San Sebastián Street Festival

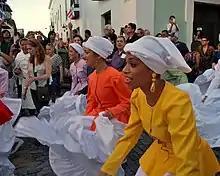
Dancers at the San Sebastián Festival in San Juan, in 2013

Before the establishment of the modern festival, a small annual procession dedicated to the Saint Sebastian used to take place along San Sebastián Street ("Calle San Sebastián") following a mass dedicated to the martyr as established by Juan Manuel Madrazo, parishioner of San José Church during the 1950s, with the purpose to commemorate the life of the Saint and to raise money to repair the church building. The event was celebrated until the retirement of Madrazo. In 1970, historian and anthropologist Ricardo Alegría of the Institute of Puerto Rican Culture (ICP) proposed a revival of this tradition in the form of a festival to Rafaela Balladares de Brito, a then community leader and renown resident of San Sebastian Street, with the purpose of creating an event that would celebrate Puerto Rican culture while raising funds for the "Colegio de Párvulos", a nearby Catholic elementary school directed by Sisters of Charity.